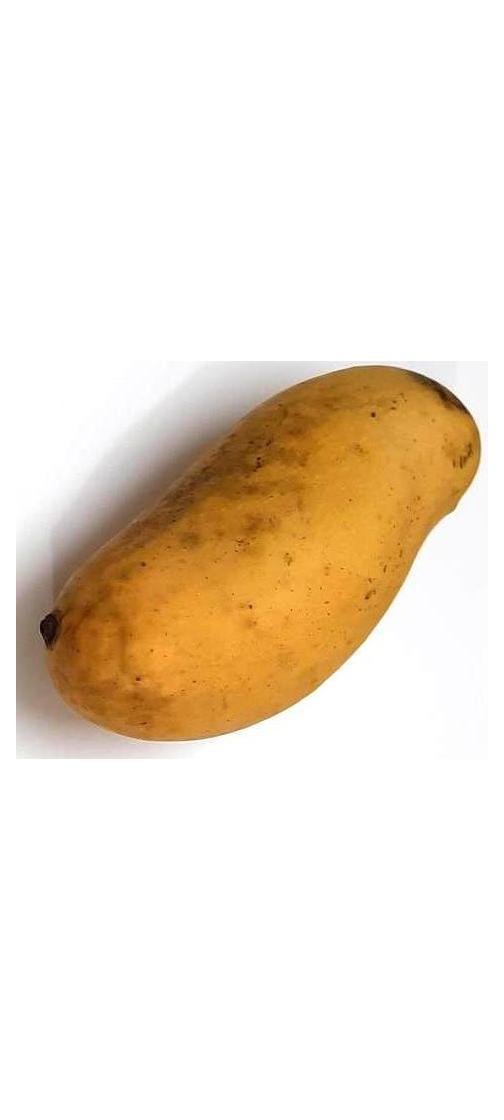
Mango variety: Banana Mango